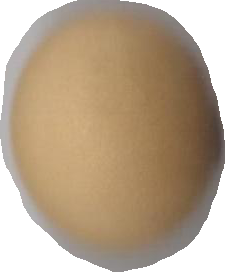
Variety: Dega